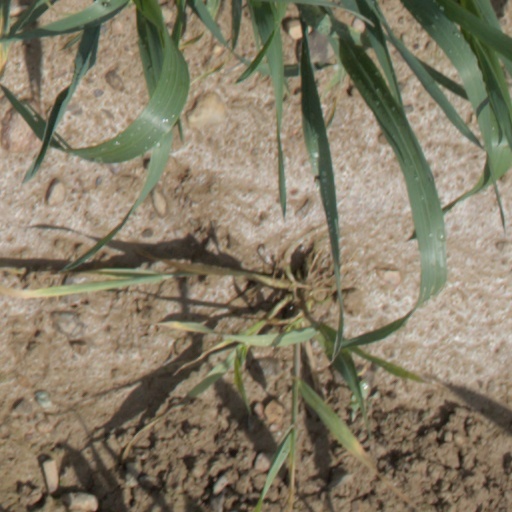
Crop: wheat